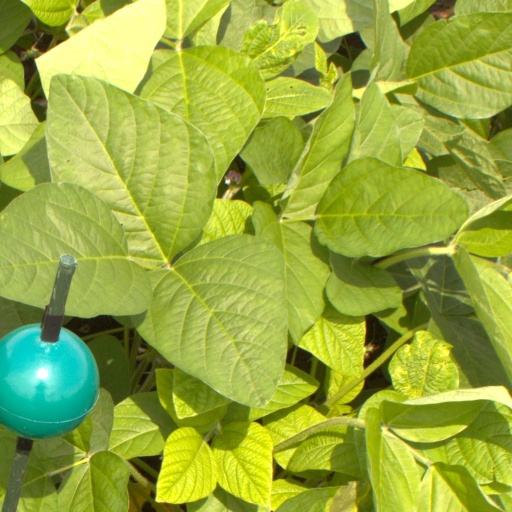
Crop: soybean